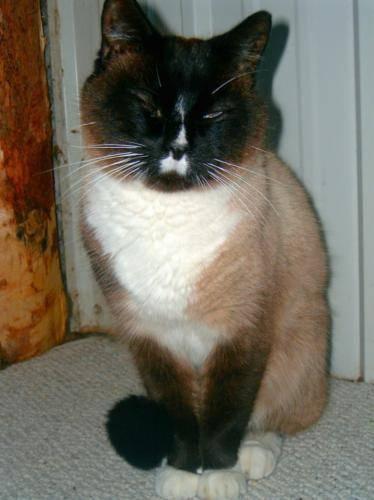
cat